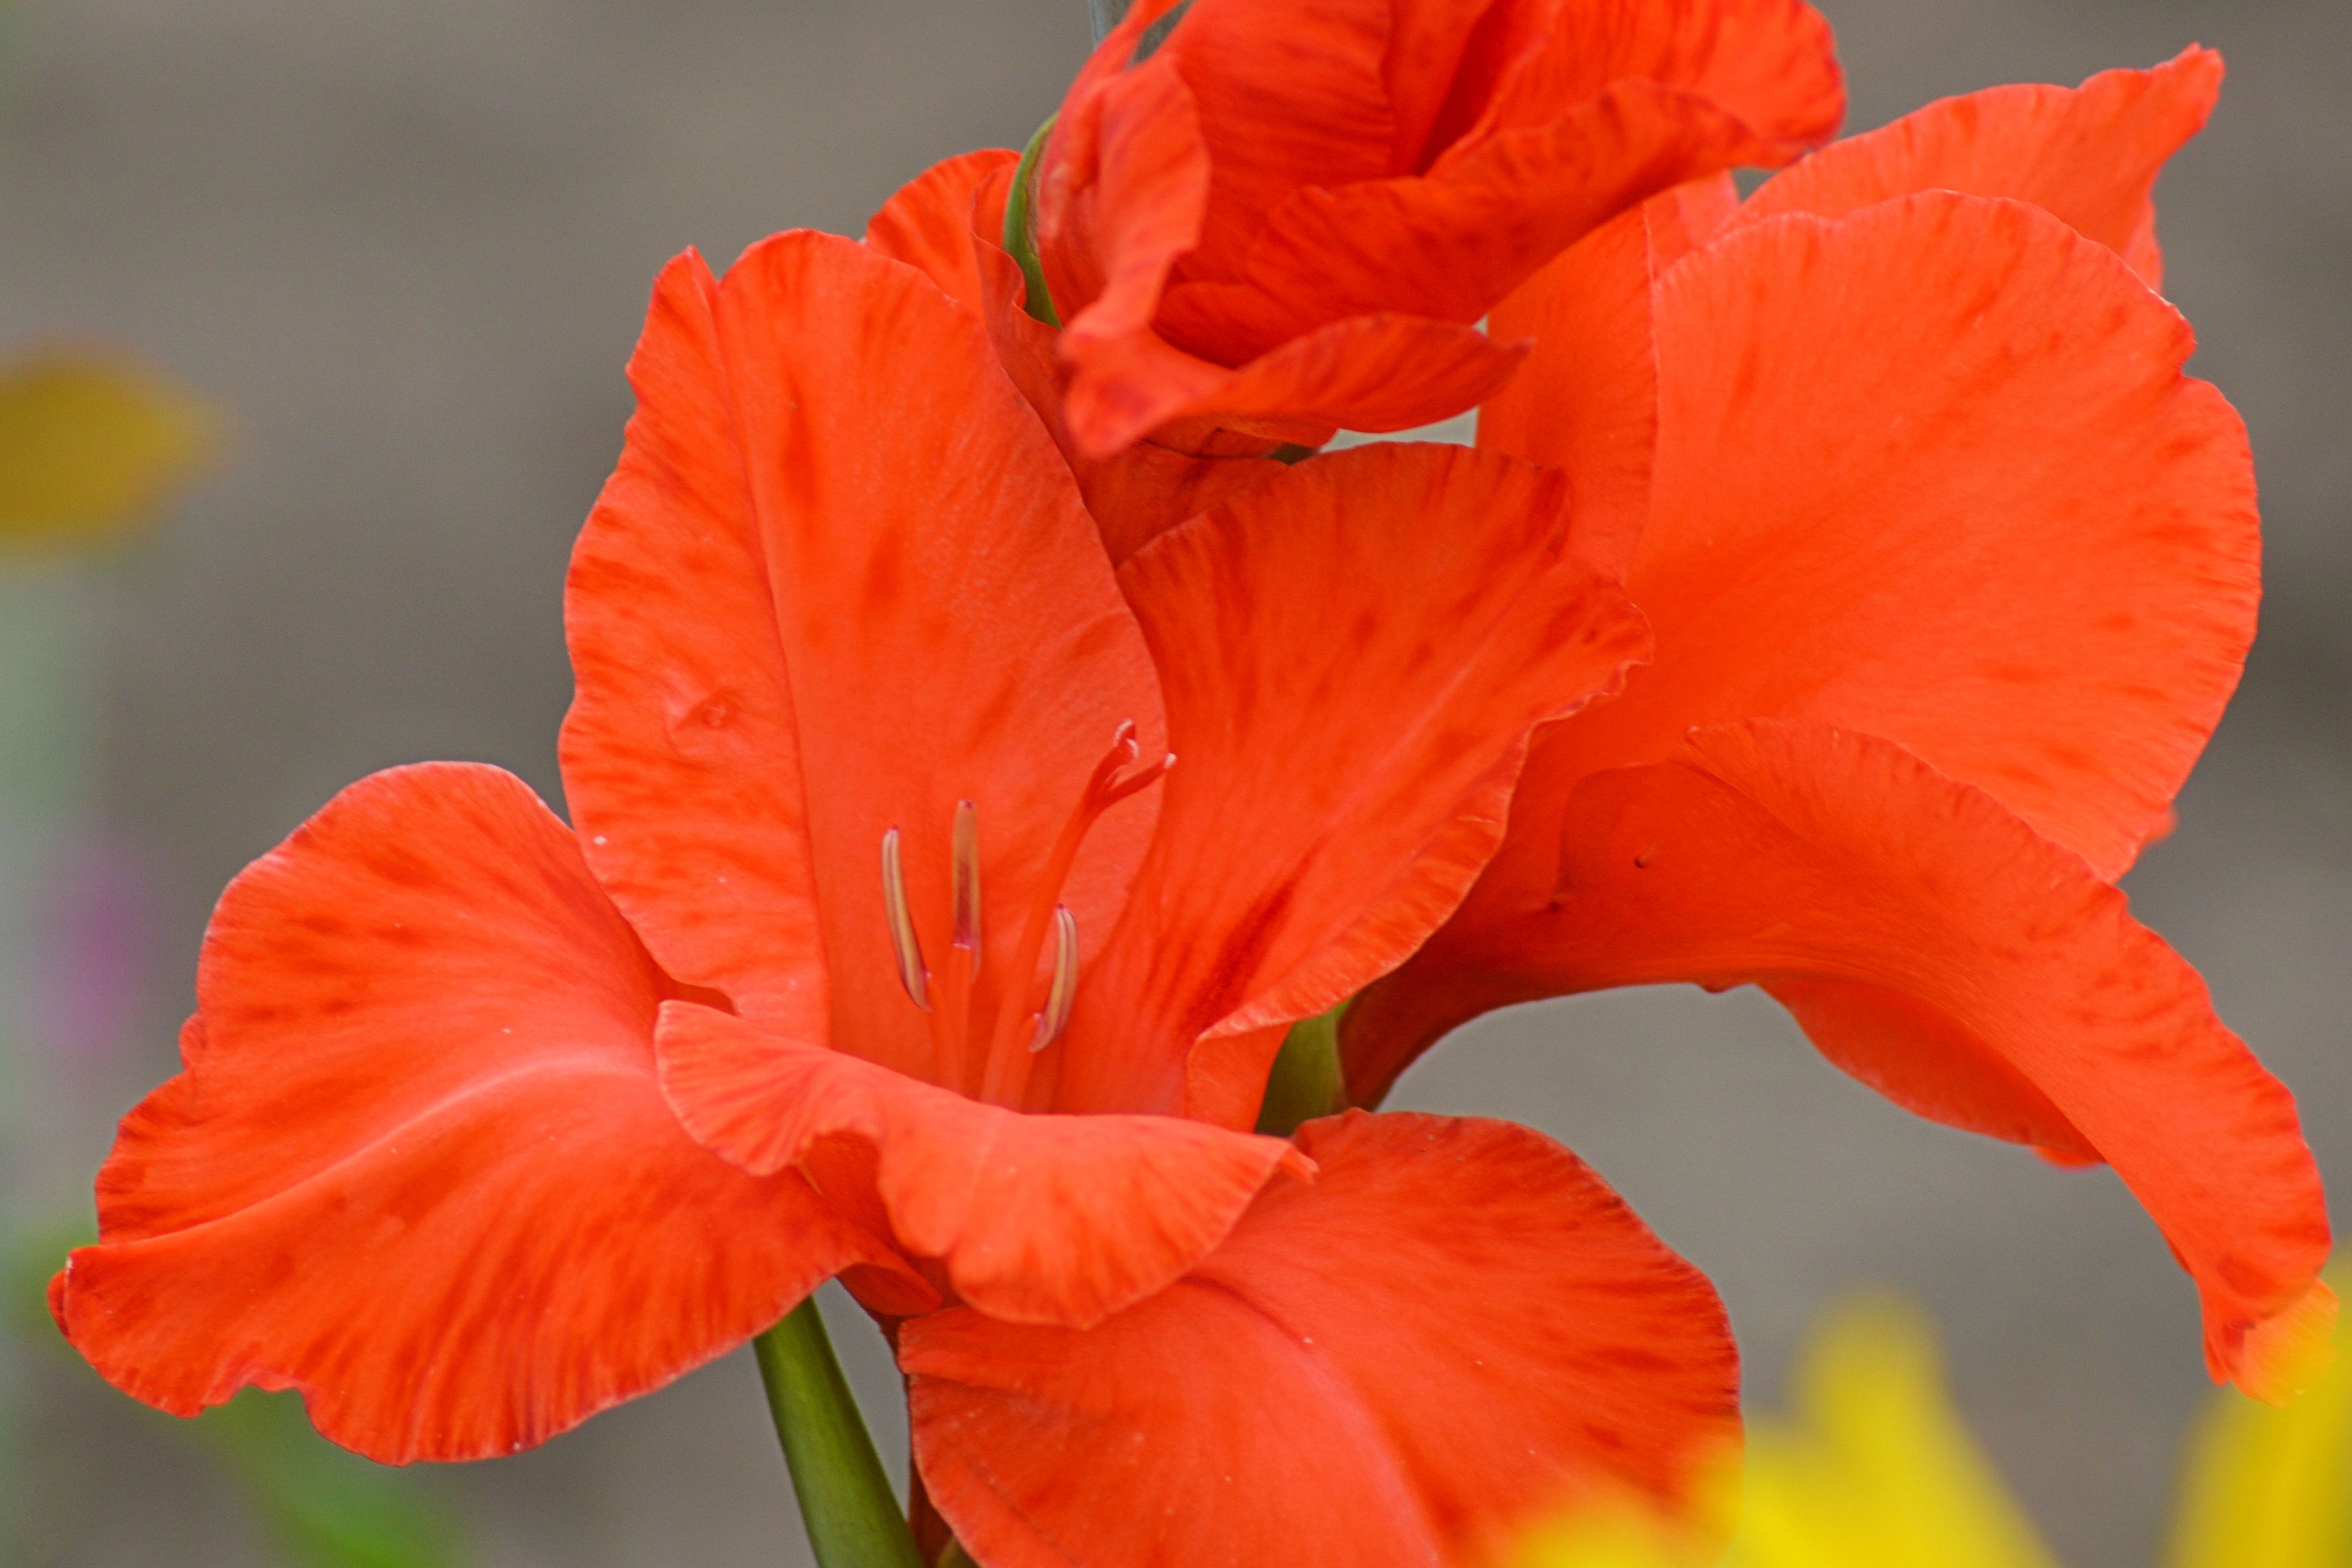
plant, leaf, flower, petal, red, flora, gladiolus, macro photography, schwertliliengewaechs, flowering plant, gladiola blossom, land plant